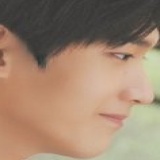
diễn viên Hinh Chiêu Lâm